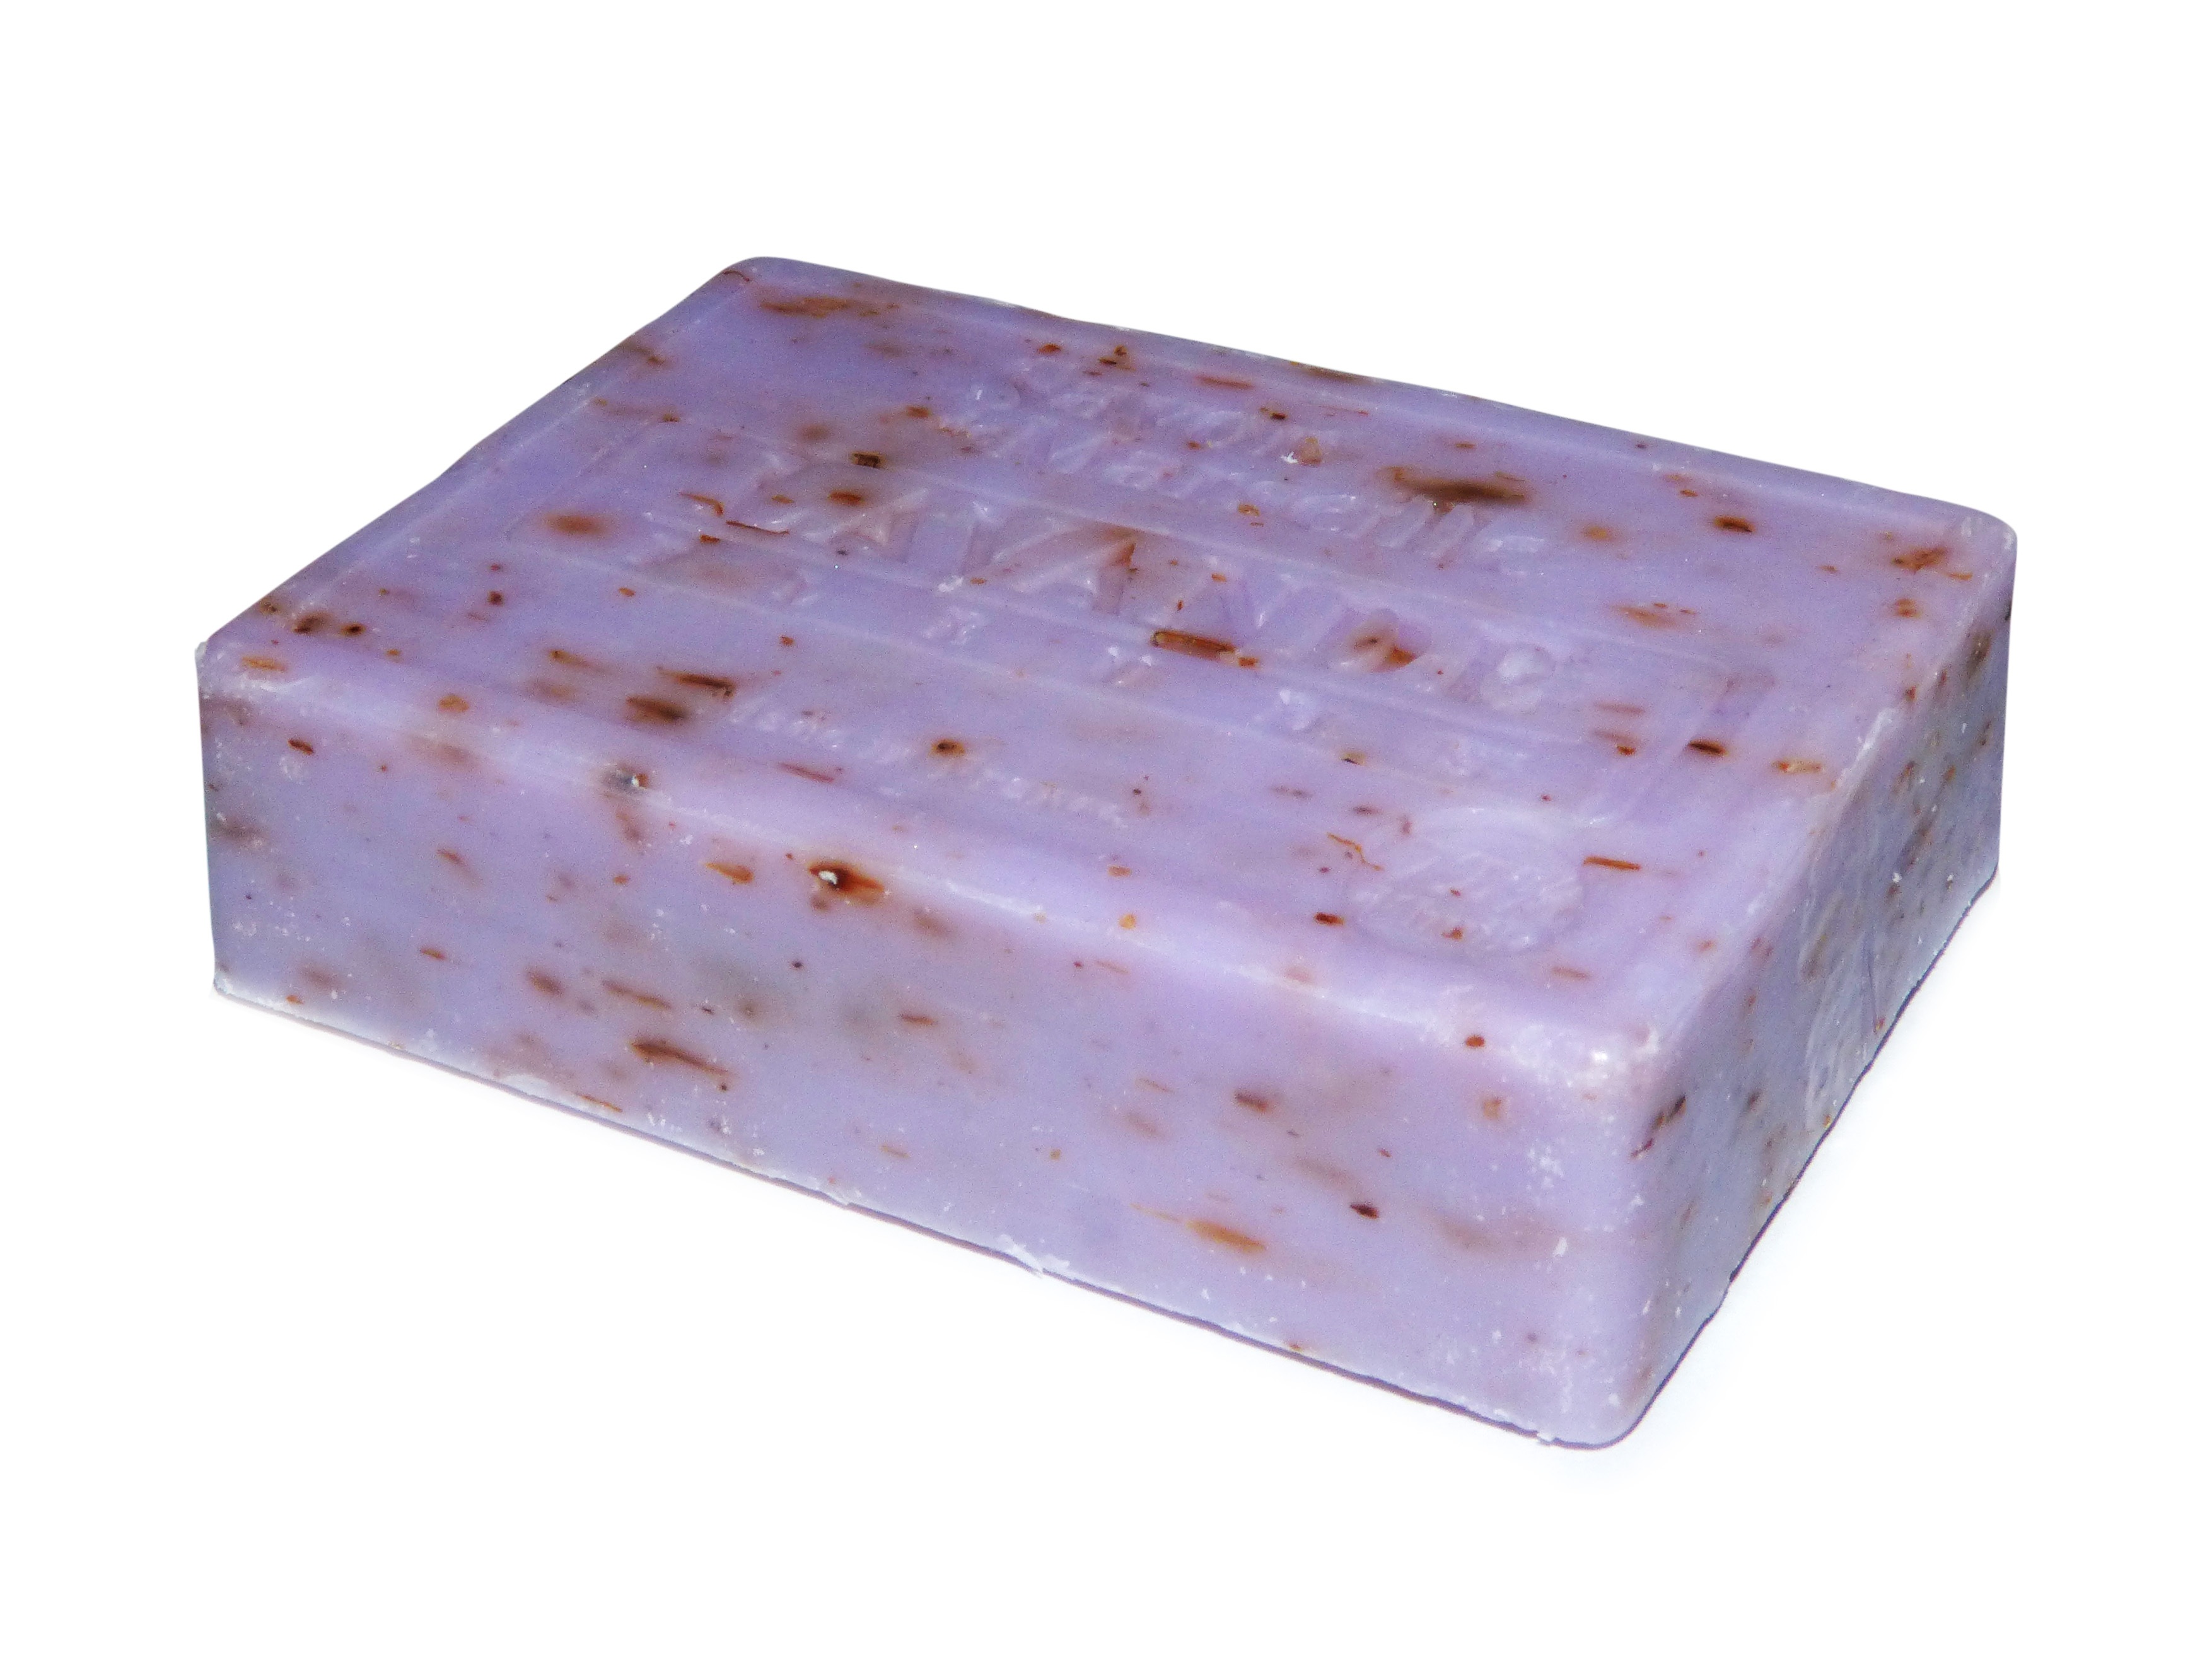
lavender, soap, rectangle, craftsman, bar of soap